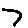
Label: 7